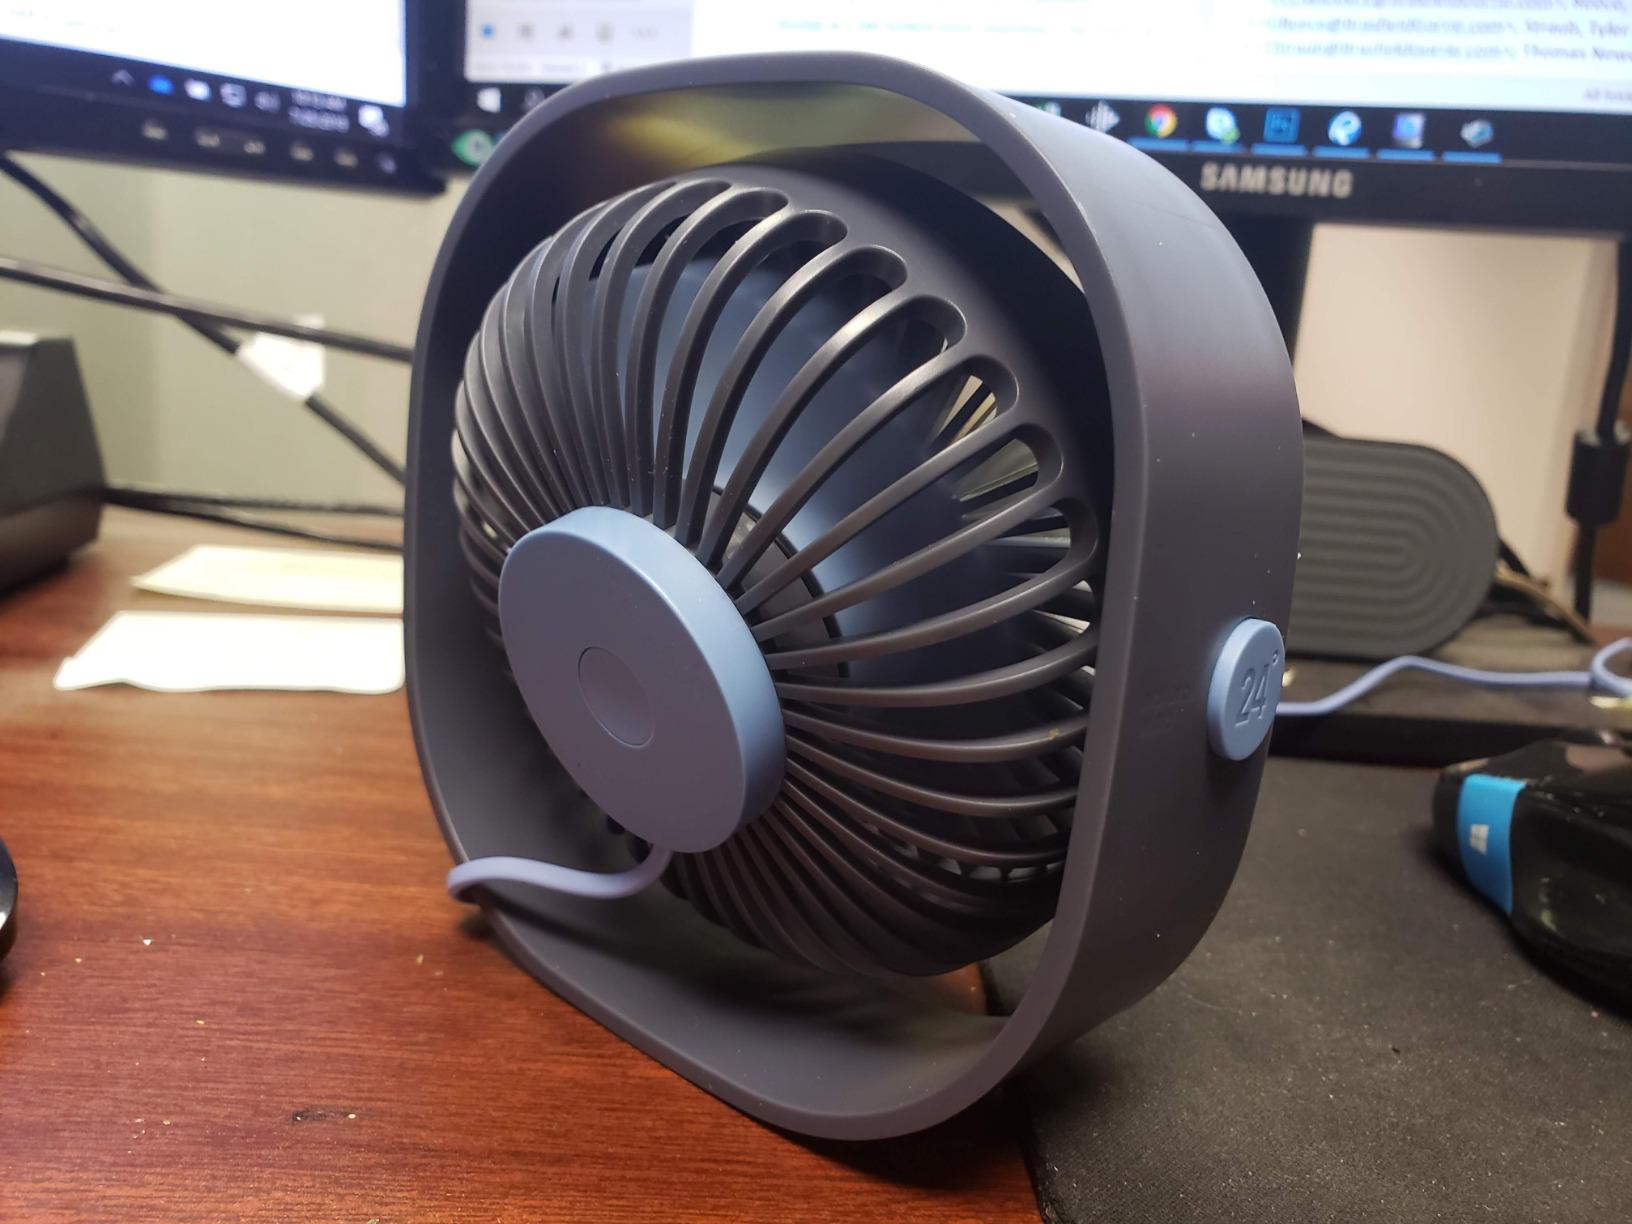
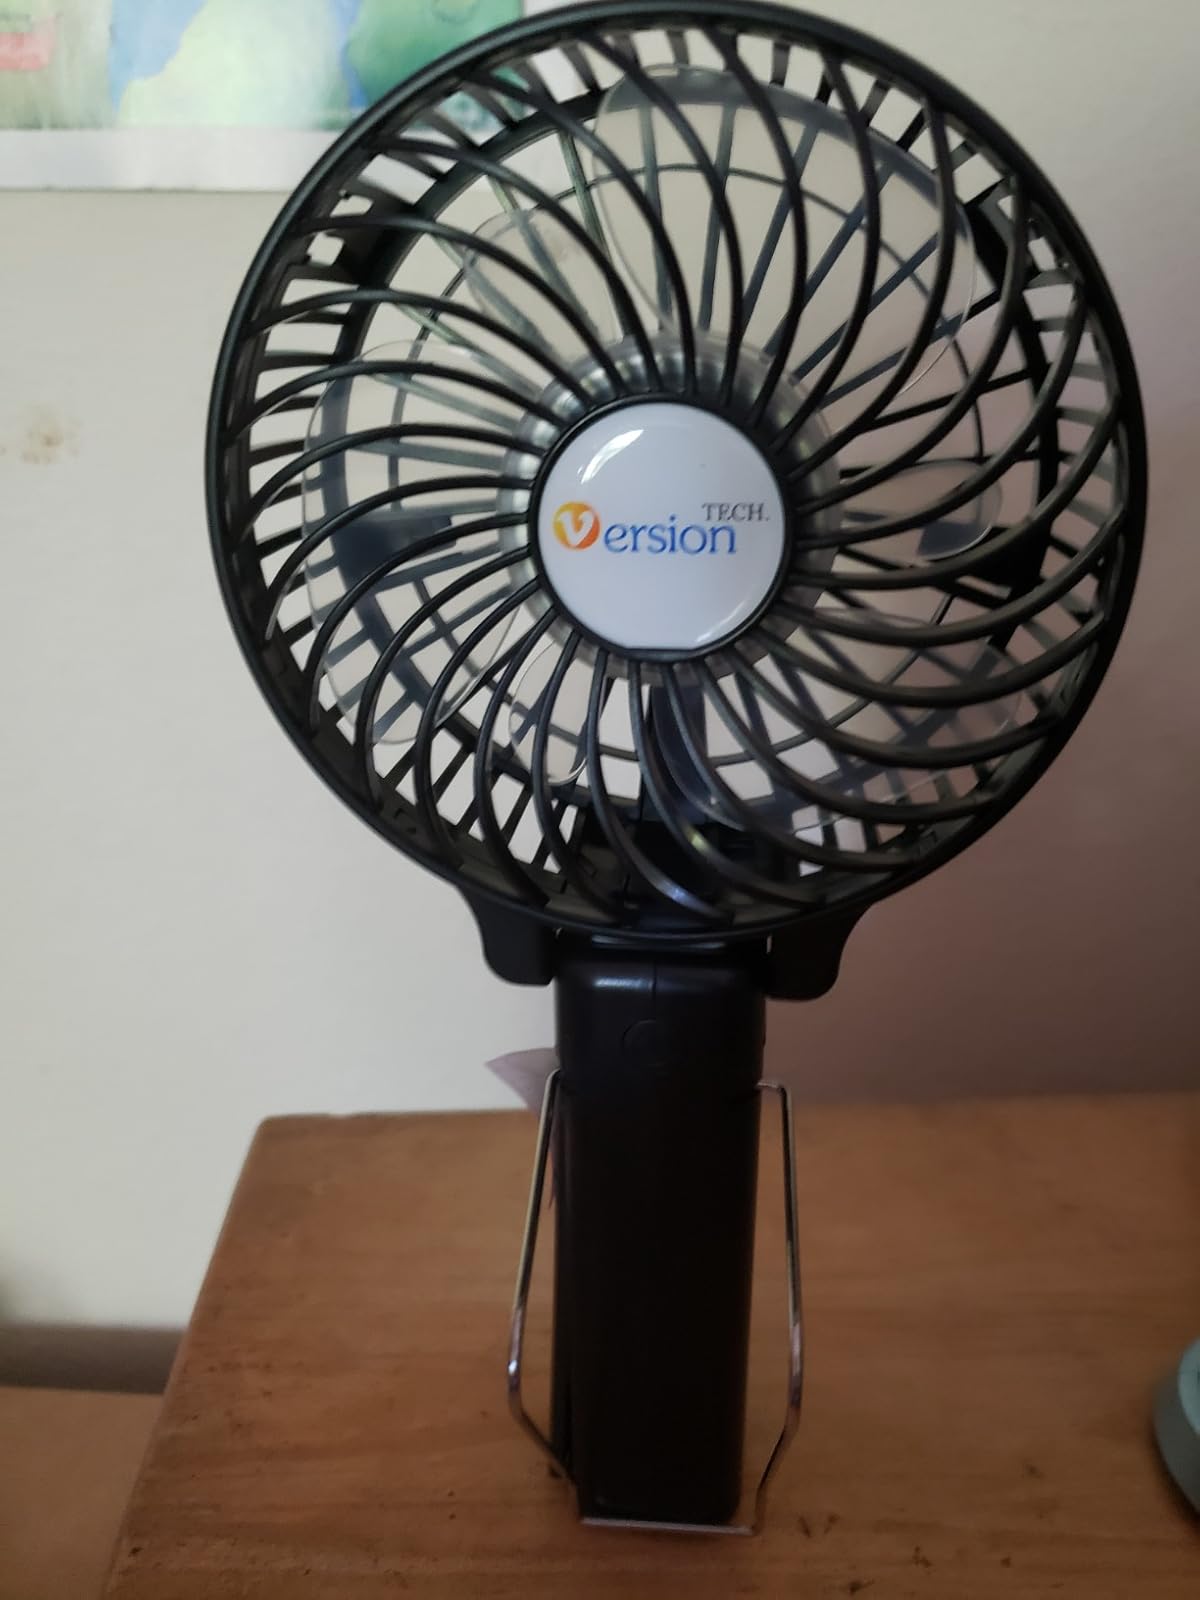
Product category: fan
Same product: no